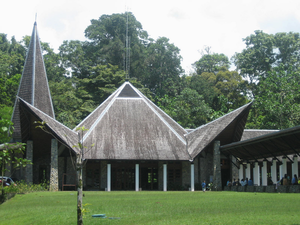
Timika est une ville de la province indonésienne de Papouasie, dans la partie occidentale de la Nouvelle-Guinée. C'est le chef-lieu du kabupaten de Mimika.